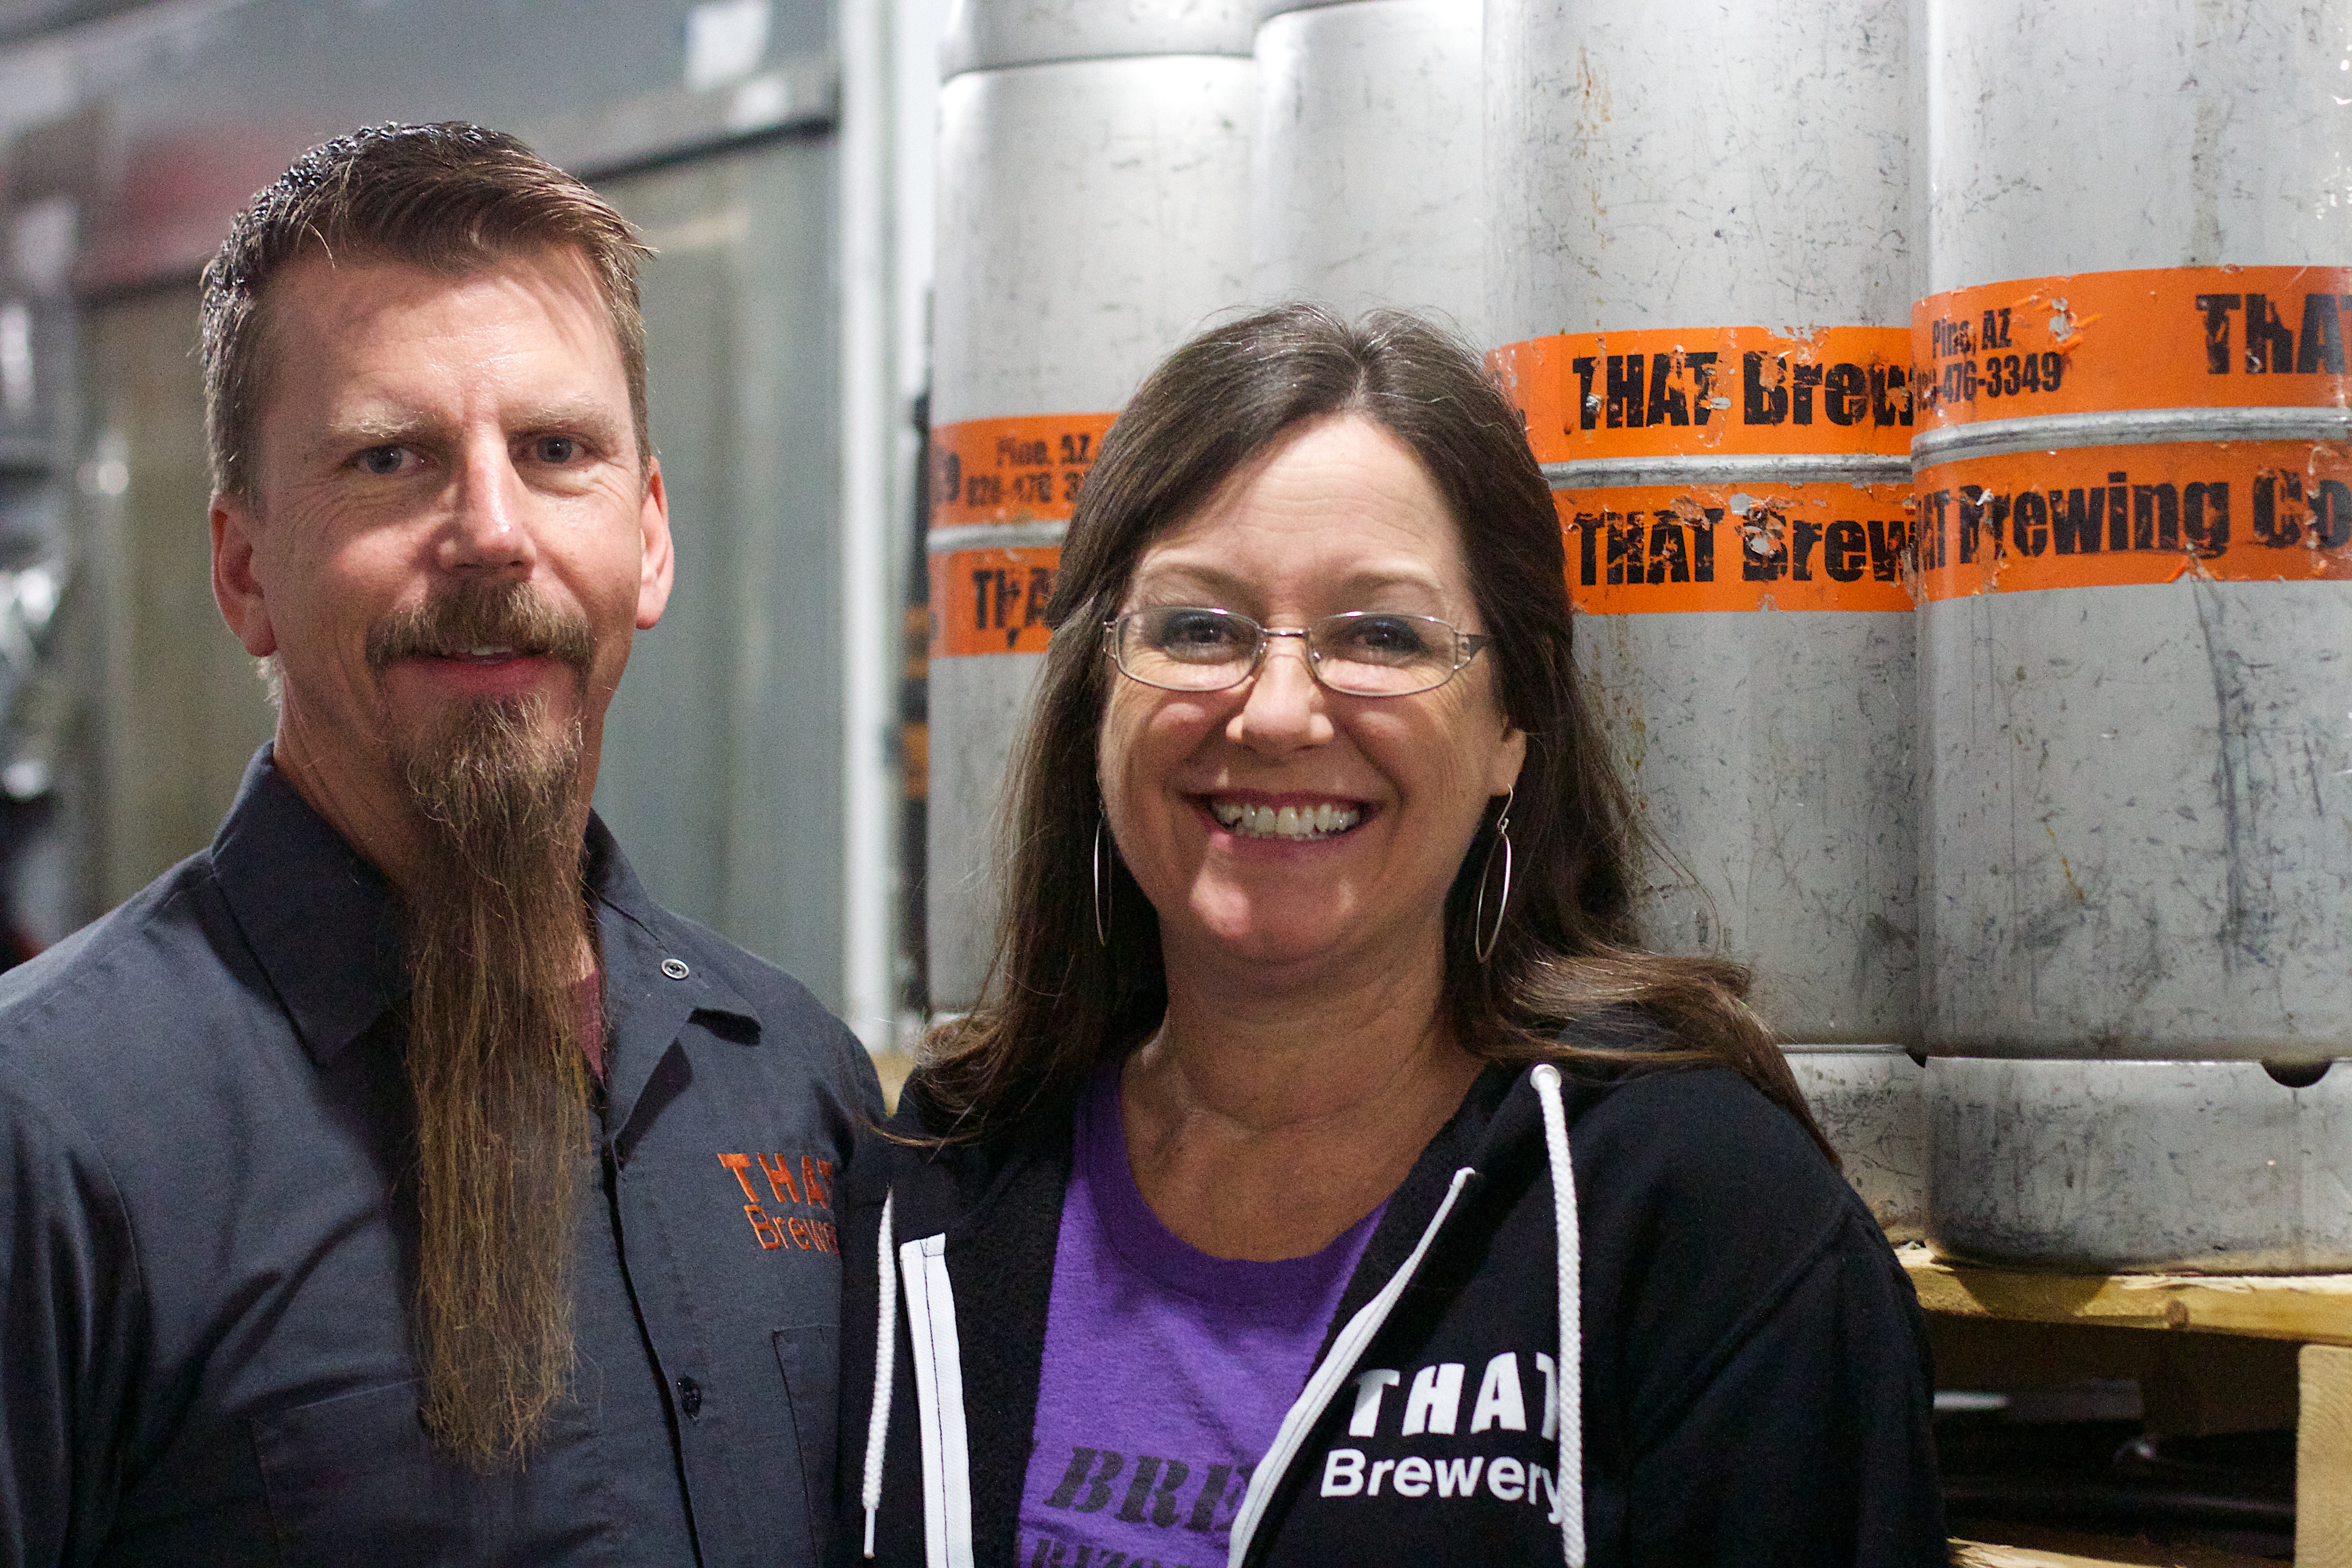
person, community, that